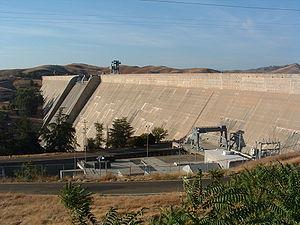
Friant est une census-designated place située dans le comté de Fresno, dans l’État de Californie, aux États-Unis. Sa population s’élevait à 549 habitants lors du recensement de 2010.